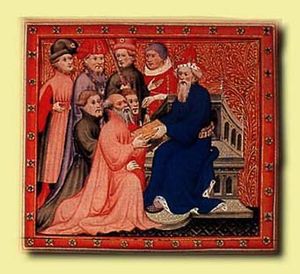
Yuan-dynastiet / Handel, administration, kulturelle nyvindinger
Marco Polo hos Kublai Khan – miniature fra bogen Marco Polos reiser.
Yuan-dynastiet er betegnelsen for den mongolske kejserslægt i Kina 1279-1368. Det var under dette dynasti, at Marco Polo rejste i Kina, hvor han har givet sin berømte skildring af landets indre forhold.